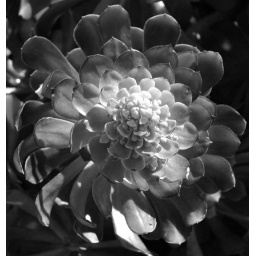
Succulent plant in black and white